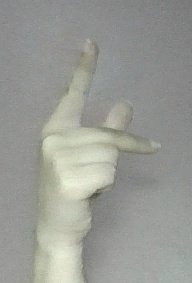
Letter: dha